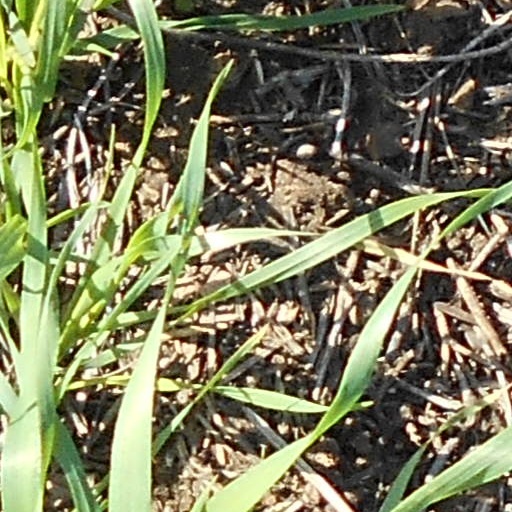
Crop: wheat